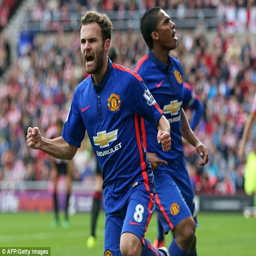
dropped ? football player scored goal but he could be dropped from the side